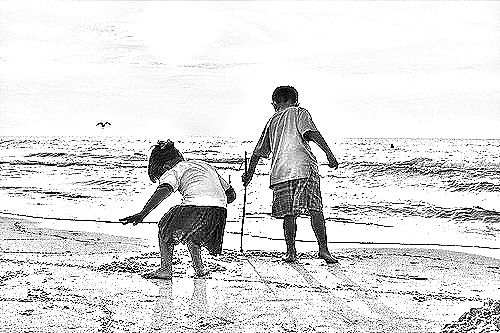
Portrait style: Sketch Portrait